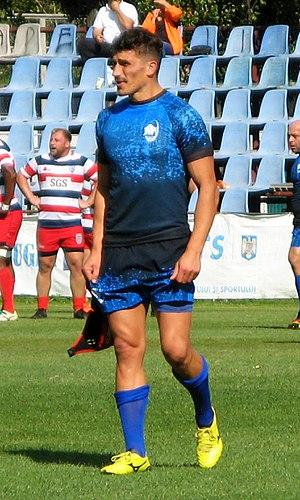
Ionuț Botezatu, né le 12 décembre 1987 à Pașcani, est un joueur roumain de rugby à XV évoluant au poste d'ailier ou d'arrière avec la Roumanie et avec le CSM Baia Mare.